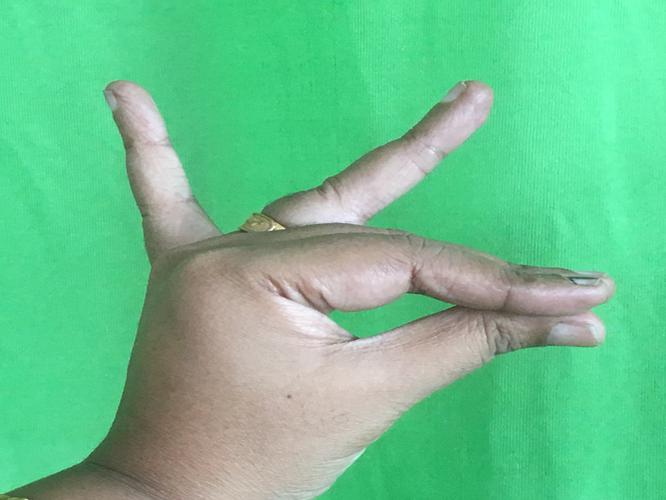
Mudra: Katakamukha_1
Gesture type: single_hand